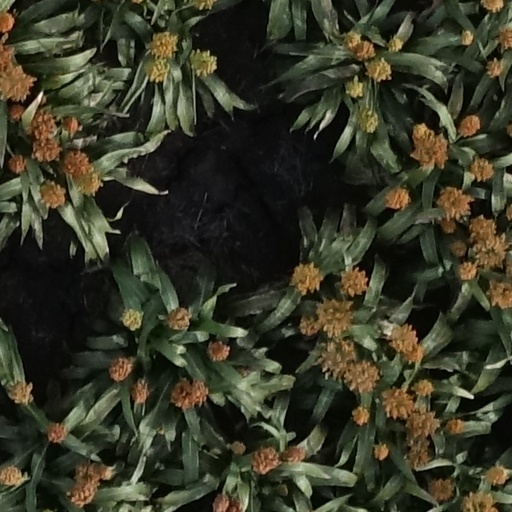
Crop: sorghum